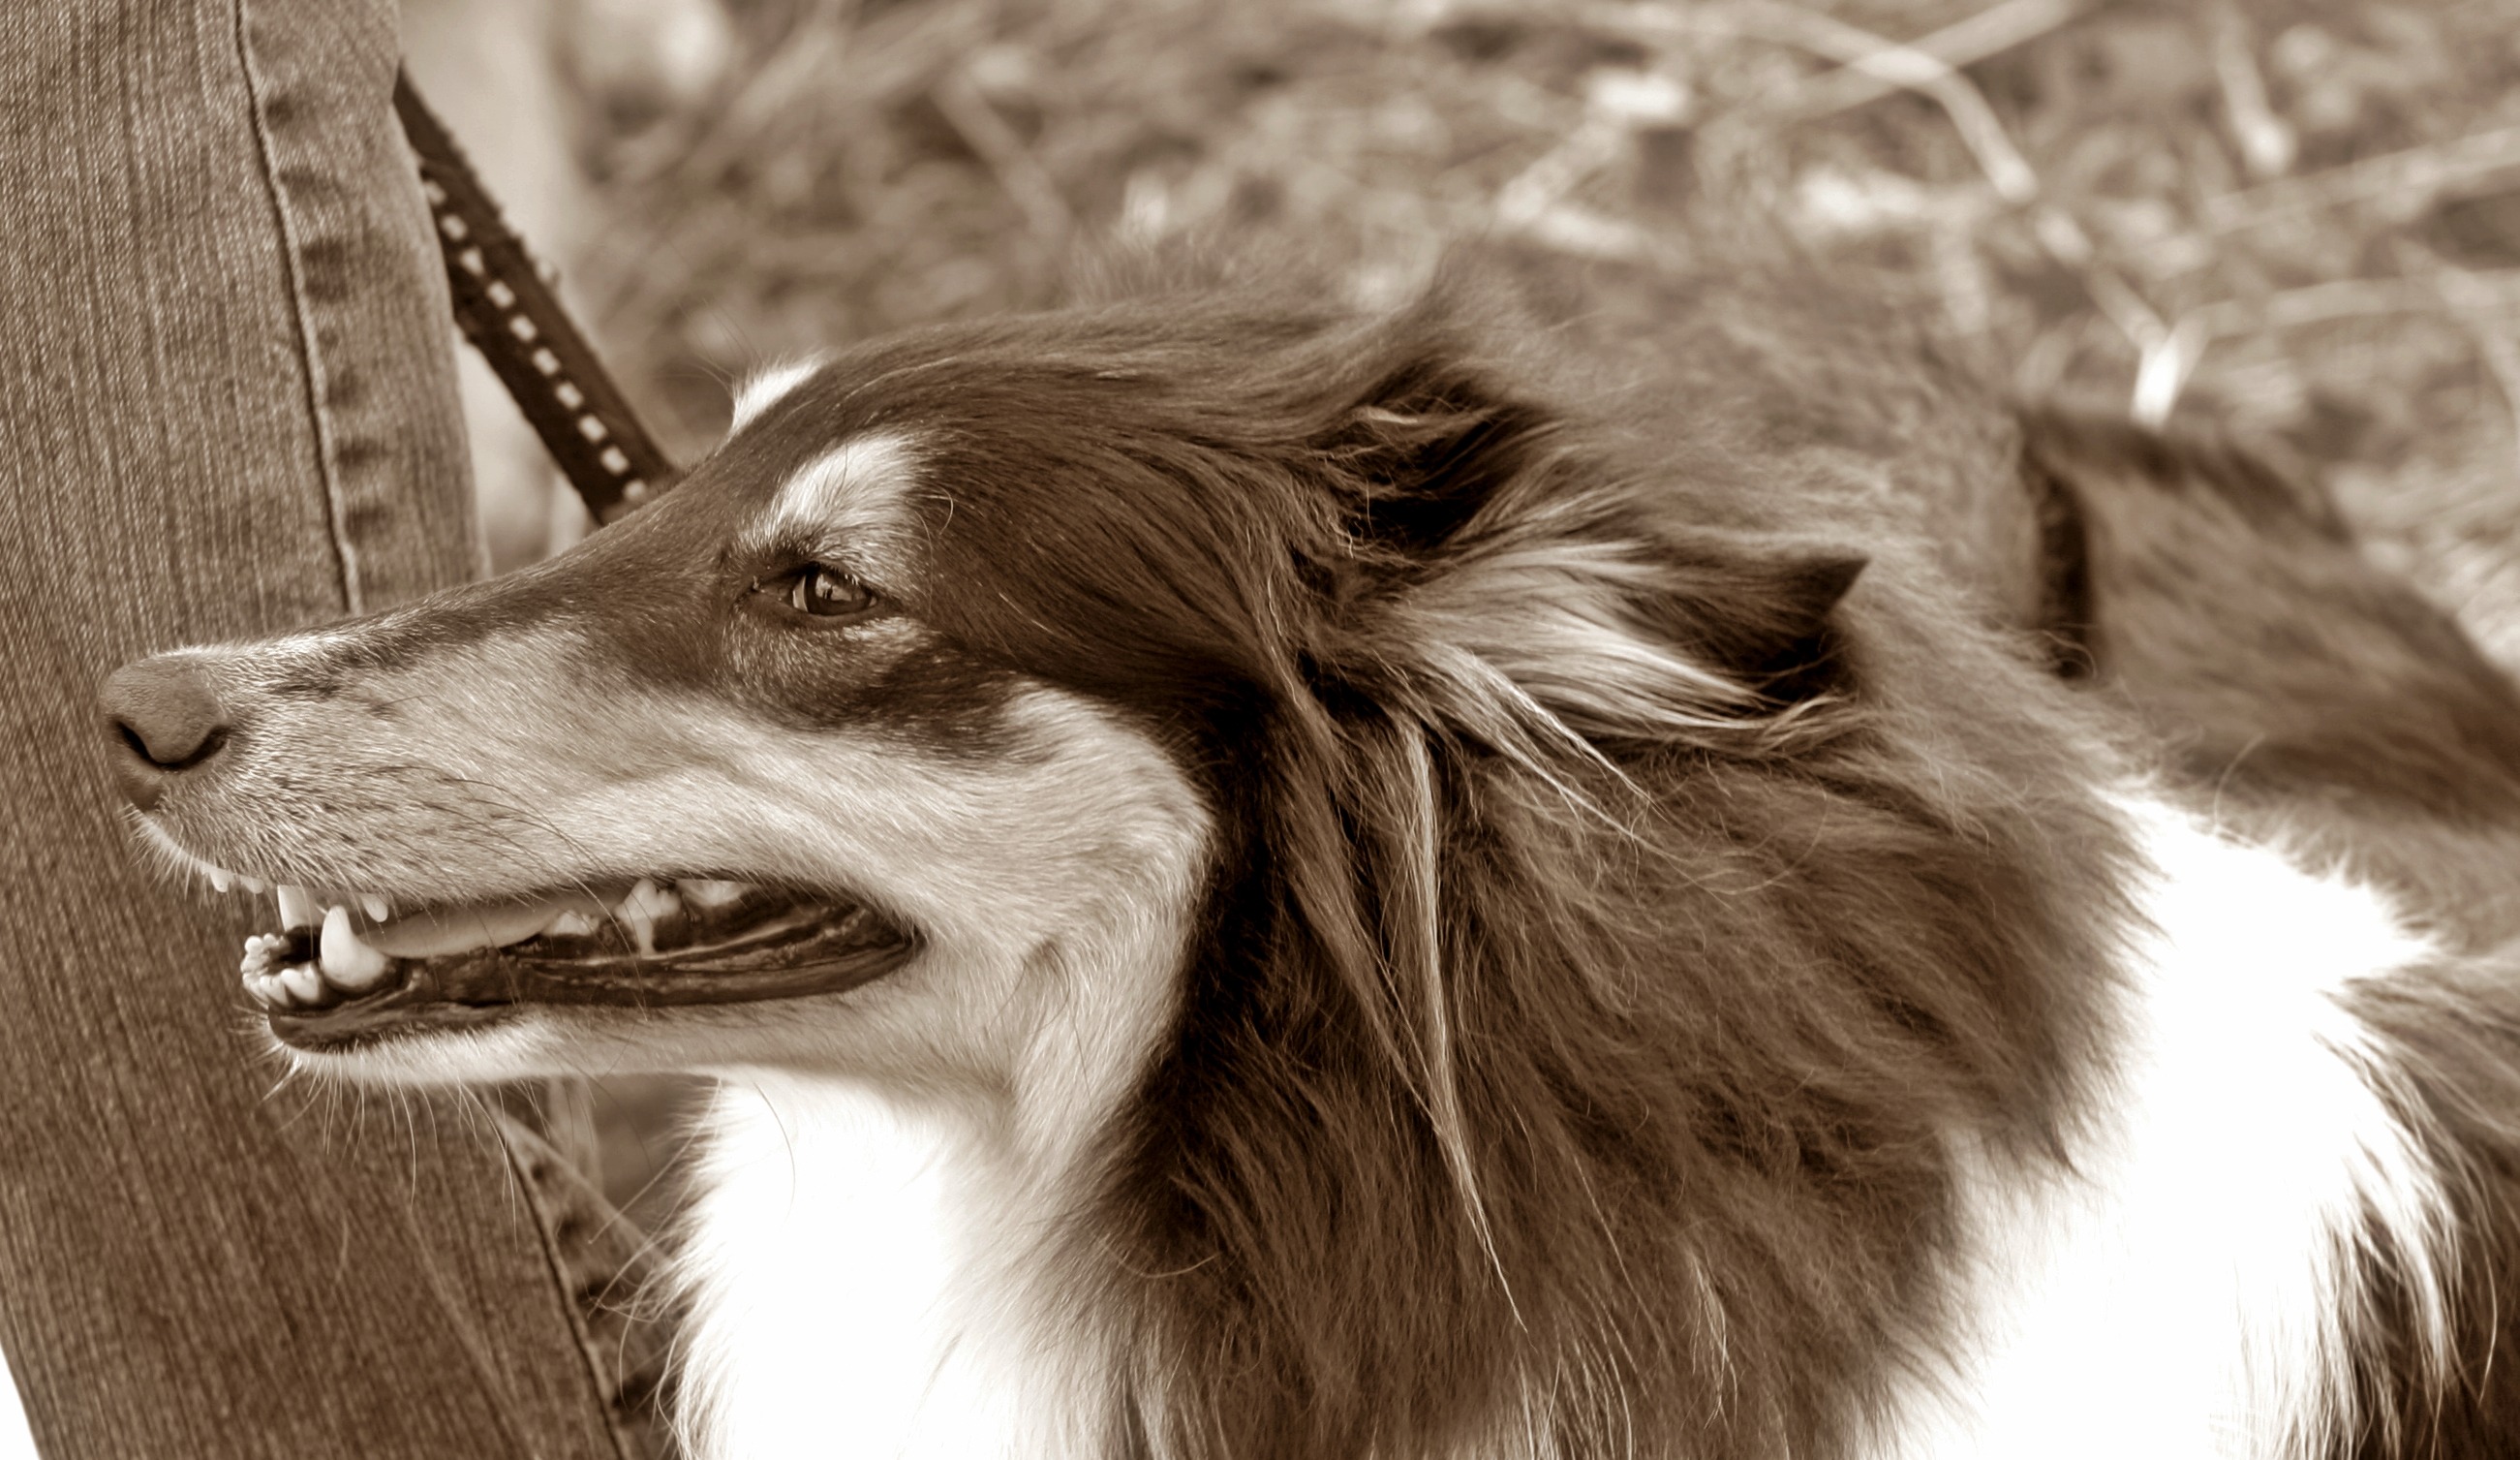
black and white, dog, mammal, port, monochrome, close up, sepia, sports, vertebrate, tricolor, animal portrait, monochrome photography, long haired collie, dog like mammal, animal sports